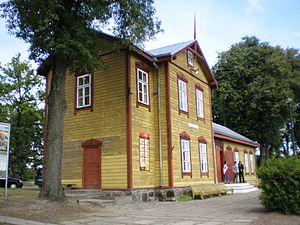
Anykščiai est la capitale du district d'Anykščiai inclus dans l'apskritis d'Utena en Lituanie. La ville est située au confluent de deux rivières la Šventoji et l'Anykšta. Cette dernière a donné son nom à la ville.